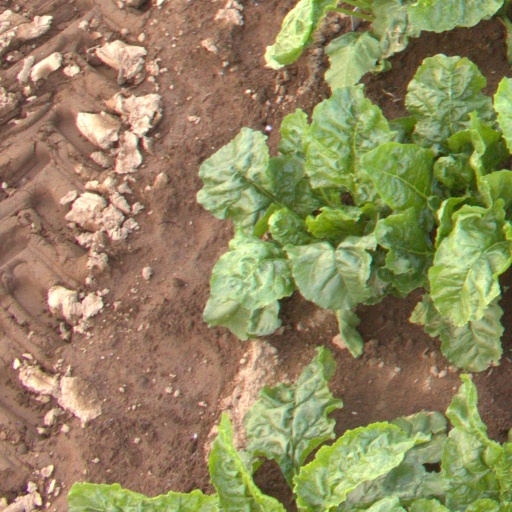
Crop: sugar beet